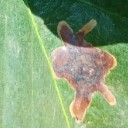
Label: Miner